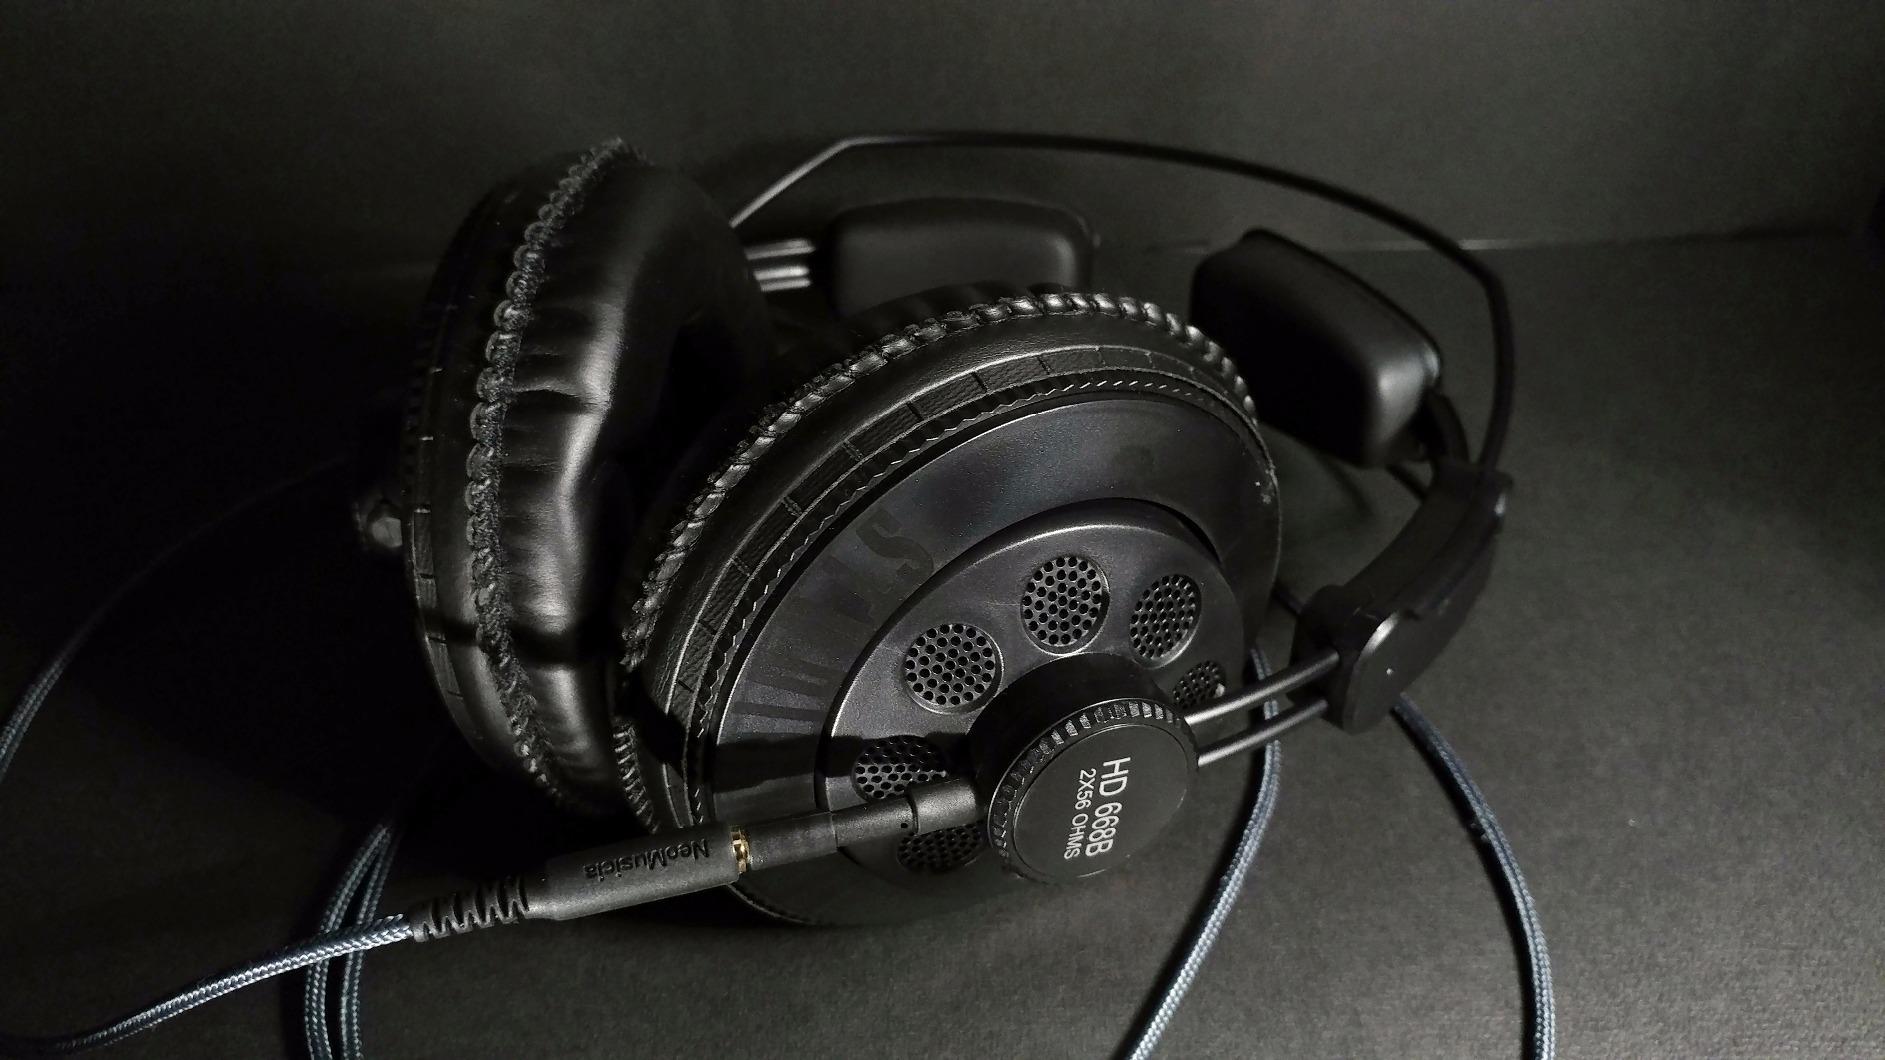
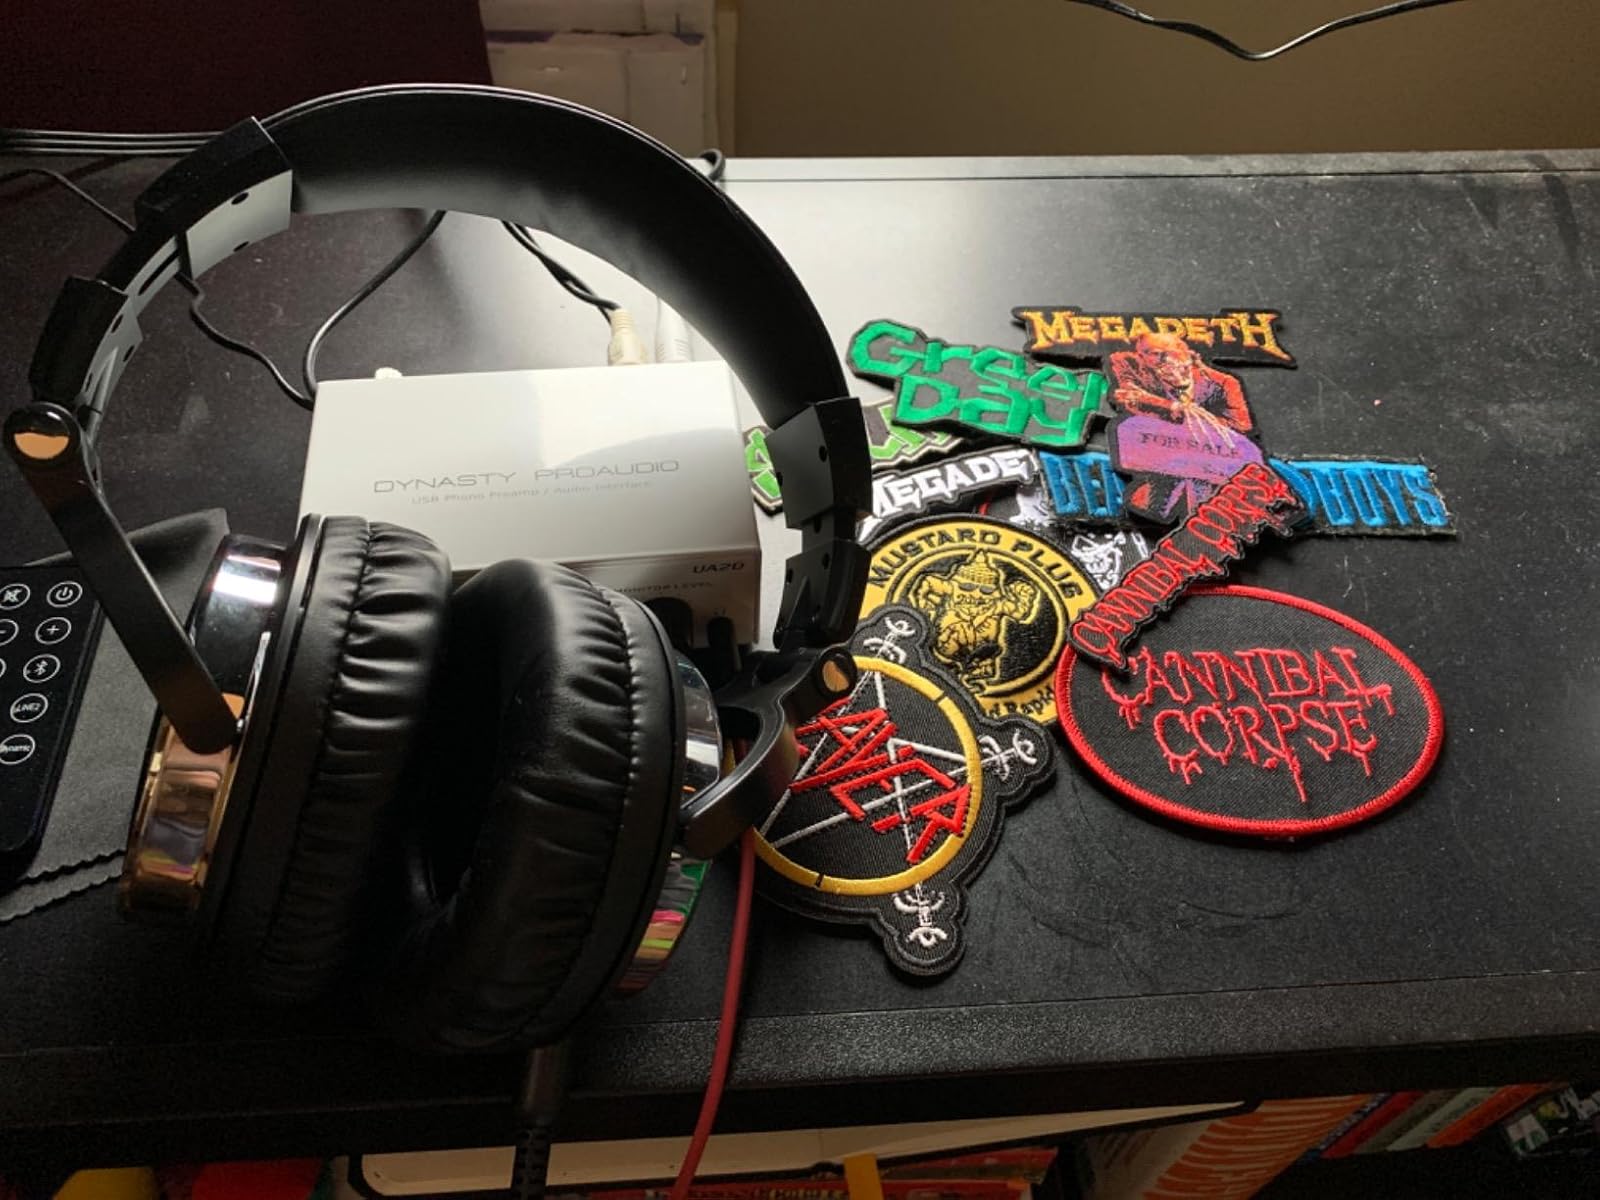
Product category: headphones
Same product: no